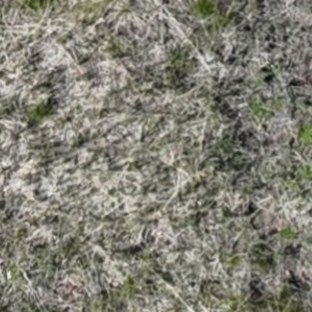
Month: may